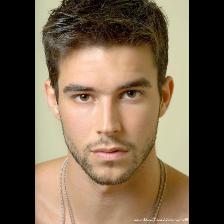
Label: Human